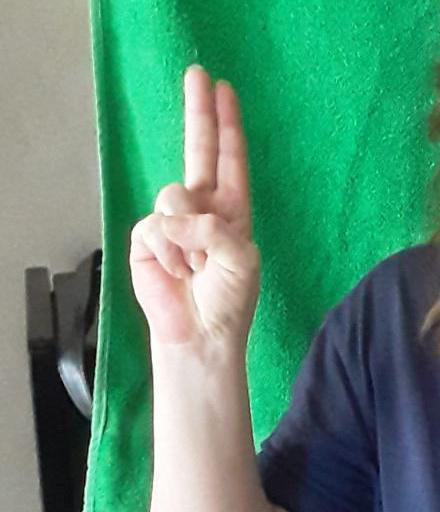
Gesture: two_up